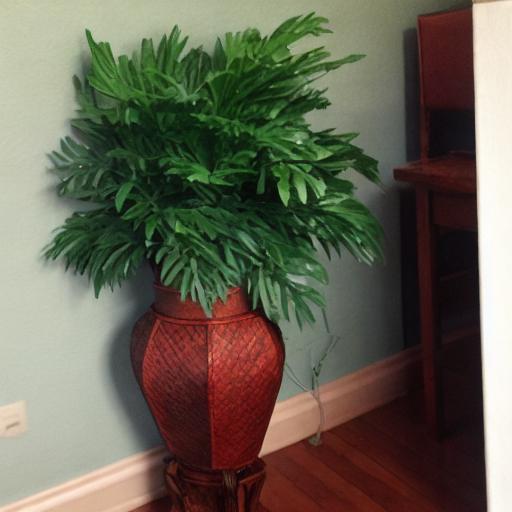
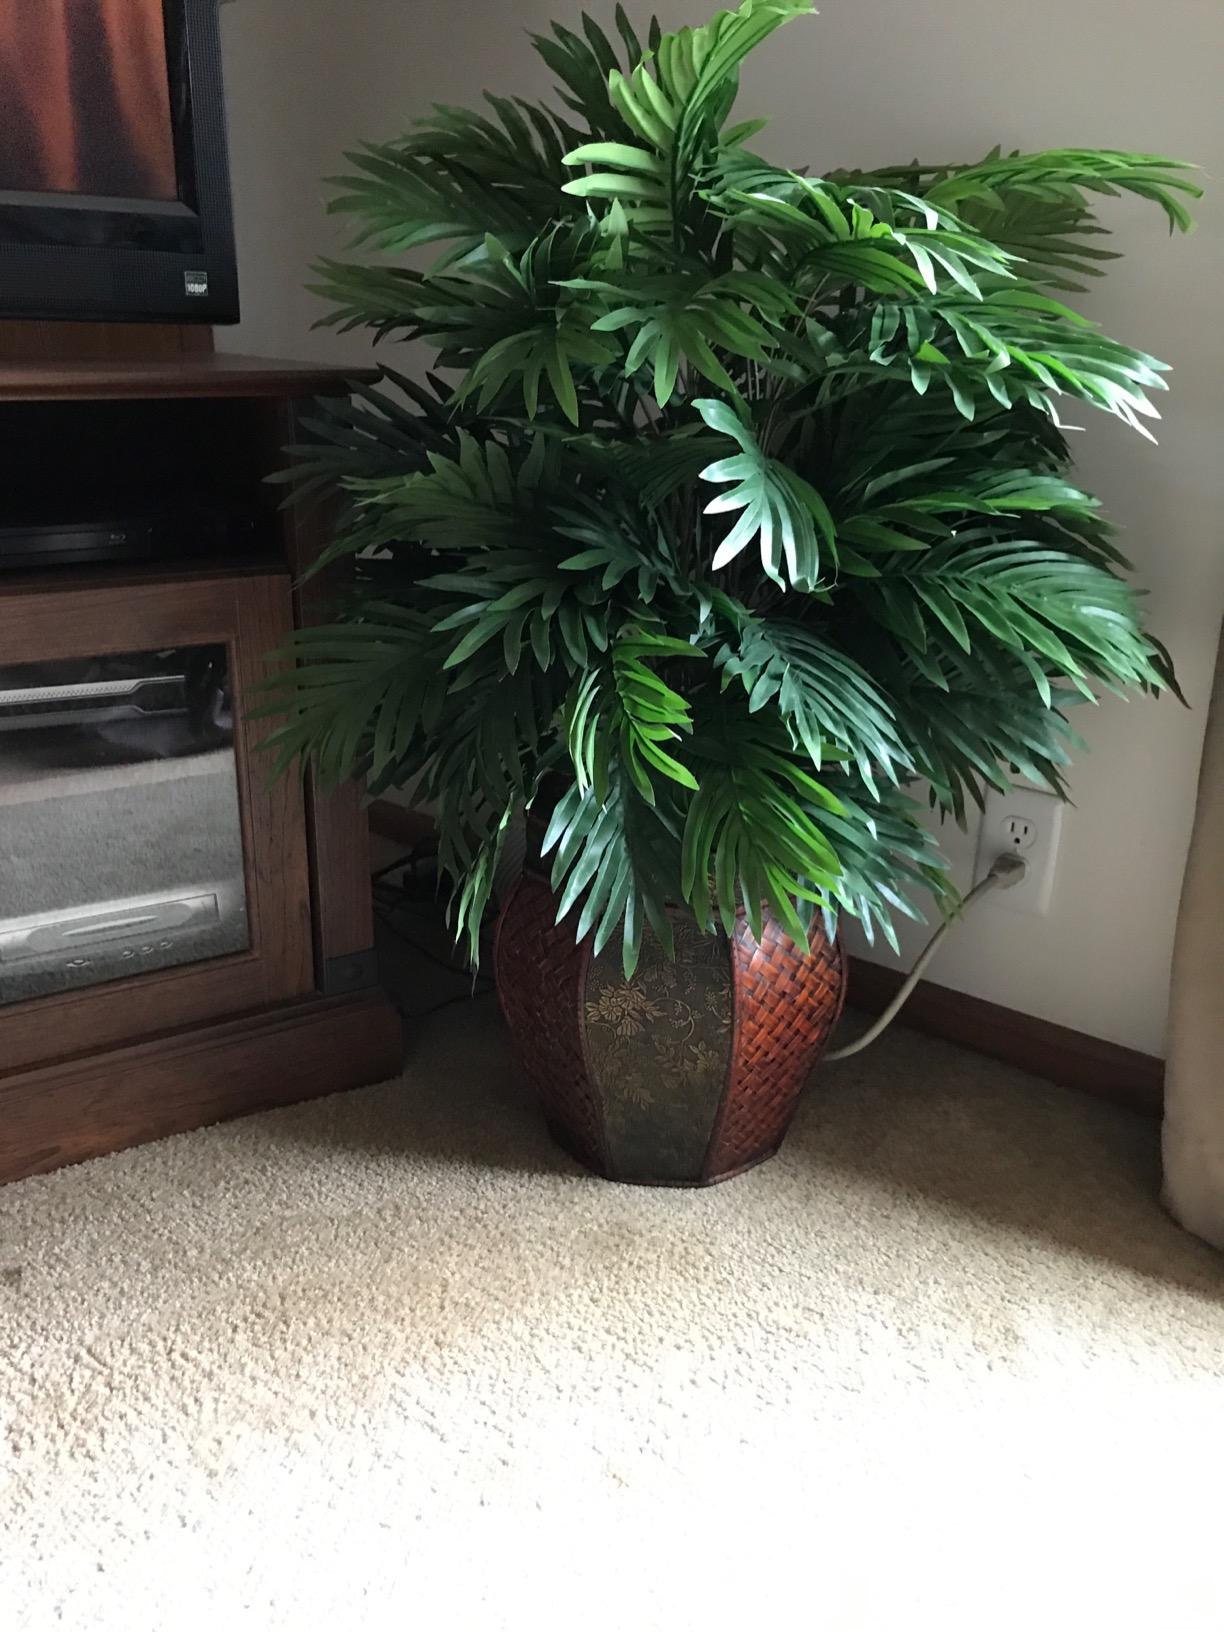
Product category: vase
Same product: no